Toyota MR2

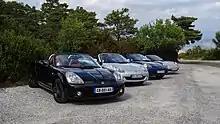
MR2 Roadsters (EU)

Early in the 1990s, the SW20 enjoyed considerable motorsport success throughout the world. Several teams fielded the MR2 in the Swiss Touring Car Championship, as well as in the South-East Asian Supercar Championship, with much success. The chassis was also used for a time during the mid 90s in the Fuji Freshman Series in Japan in which the SW20 succeeded the earlier AE86 chassis. , both the SW20 and ZZW30 chassis are used in 750 Motor Club's MR2 Championship in the UK which started in the early 2000s.